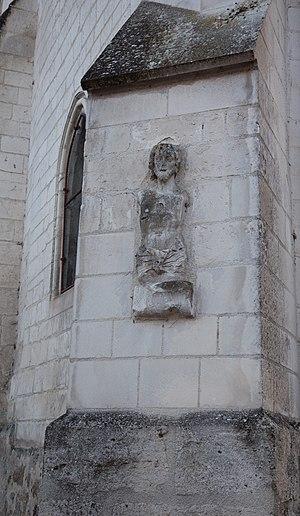
Église Saint-Martin détail vu coté route de Maizières.
L'église Saint-Martin est une église située à Savières, en France.